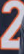
Number: 2